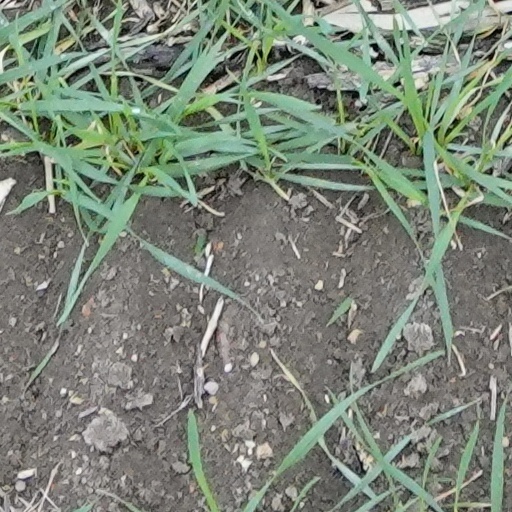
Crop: wheat